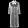
Label: Coat